Street of the Prophets

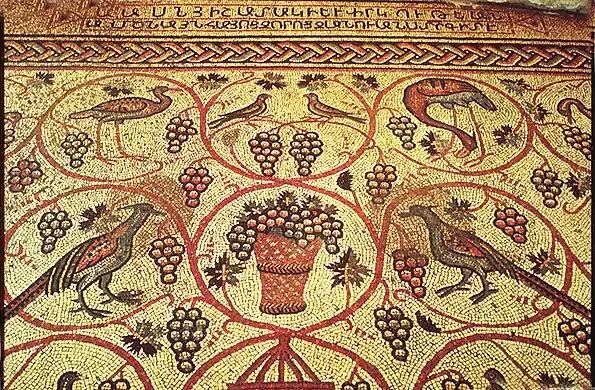
Partial view of Armenian mosaic with inscription at top

In 1898, Theodor Herzl came to Jerusalem for the first time to meet with German emperor Wilhelm II, who was also visiting this city. Herzl met the emperor on an empty lot at #42 Street of the Prophets, where Wilhelm and his entourage were quartered in a tent camp. Herzl's efforts to plead the Zionist cause with the emperor were unsuccessful. Following the emperor's visit, the Ottoman authorities gave him the lot as a gift; Wilhelm, in turn, granted it to the German provostry, which constructed its headquarters there in 1903. Today the former provostry is part of the Jerusalem ORT campus.